Hunting license

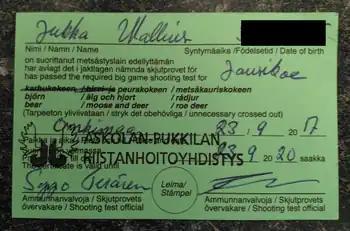
Finnish bowhunting license

A hunting license or hunting permit is a regulatory or legal mechanism to control hunting, both commercial and recreational. A license specifically made for recreational hunting is sometimes called a game license.